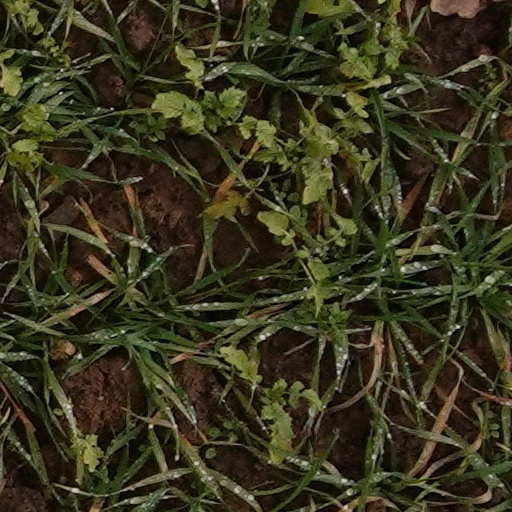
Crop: wheat